Darryl O'Young

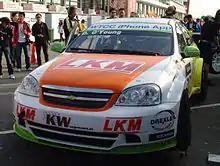
Darryl O'Young's Chevrolet Lacetti in Macau.

In 2010, O'Young came across an opportunity to compete at the top level of touring cars, and drove for Bamboo Engineering in the 2010 World Touring Car Championship season, as teammate to Harry Vaulkhard. His longtime sponsors LKM and A-Ha Coffee joined O'Young on his switch to touring cars, and additional support came from Chevrolet Motorsport. He drove a 2008–spec Chevrolet Lacetti in the Independents Championship of the WTCC. In doing so, he has also become the first Chinese full-time driver in the FIA World Touring Car Championship. In race ten at Race of Portugal, Darryl scored his first win in the Independents Championship and also his first world championship point by finishing tenth overall. He arrived in Macau for the final round with a chance of winning the Independents Championship, but was hit by Tom Coronel from behind in race one, thus failing to finish and ending his championship hopes.